Oppiliappan Temple

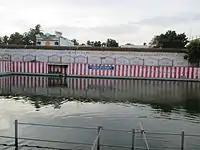
View of the temple tank

The legend of the temple is mentioned in the Hindu scripture "Brahmanda Purana". Tulasi, once did penance to attain closeness to the god Vishnu. Vishnu responded that his consort Lakshmi would appear under Tulasi's lap in Tiruvinnagaram. Tulasi appeared as a plant in the place where the temple is located. This is mentioned in the 53rd verse of Nammazhwaar in "Thiruviruththam". The sage Markandeya worshipped Vishnu and desired to have Lakshmi as his daughter and Vishnu as his son-in-law. Once Markandeya was on a holy trip and after reaching Thiruvinnagaram, he felt it was the right place to get his desire fulfilled. Markandeya started a severe penance for thousand years, seeking Lakshmi's blessings. Lakshmi appeared as a baby under the tulasi plant. Markandeya recognized the baby as Lakshmi and raised her. When the young girl reached adolescence, on the "panguni" month of "Shravana", Vishnu appeared as an old man and proposed marriage to her. Markandeya replied, "You are very ripe and old, my daughter is too young and she does not even know how to cook with proper salt contents", to which the old man replied, "If your daughter must cook without salt, then I will still take it as my best food, but I will not leave from here without marrying her". Markandeya sought Vishnu's help and then realised using his penance that the old man was Vishnu himself. When he opened his eyes, Vishnu appeared in his true celestial form. Markandeya married his daughter to Vishnu. Per the legend, the temple's "Neyvethiyam" (food offering) is always prepared without salt. The name Oppiliappan is a result of this legend.